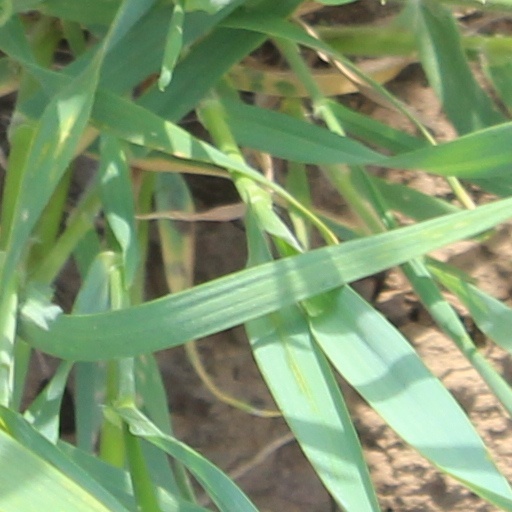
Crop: wheat